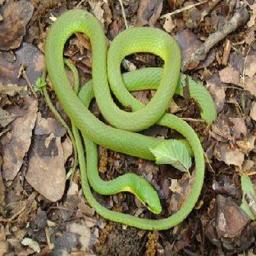
Animal: snakes